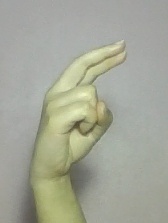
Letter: zay